Large for gestational age

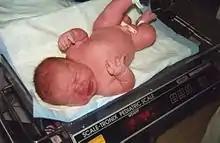
LGA: A healthy newborn child, delivered vaginally without complications (41 weeks; fourth child; no gestational diabetes)

Large for gestational age (LGA) is a term used to describe infants that are born with an abnormally high weight, specifically in the 90th percentile or above, compared to other babies of the same developmental age. Macrosomia is a similar term that describes excessive birth weight, but refers to an absolute measurement, regardless of gestational age. Typically the threshold for diagnosing macrosomia is a body weight between , or more, measured at birth, but there are difficulties reaching a universal agreement of this definition.